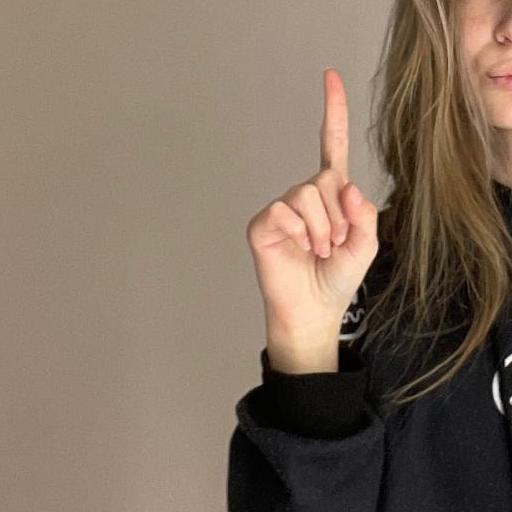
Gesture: one